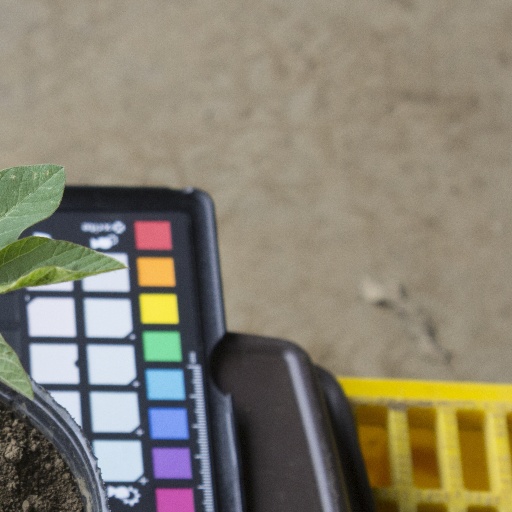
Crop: soybean